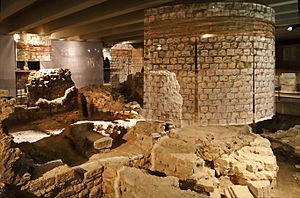
La crypte archéologique de l'île de la Cité est un musée de la Ville de Paris, situé juste sous le parvis de la cathédrale Notre-Dame, dans le quartier Notre-Dame du 4ᵉ arrondissement. Elle présente des vestiges archéologiques de l'Antiquité au XIXᵉ siècle, découverts lors des fouilles réalisées entre 1965 et 1972, avant la construction d'un parking souterrain.